Foxy boxing

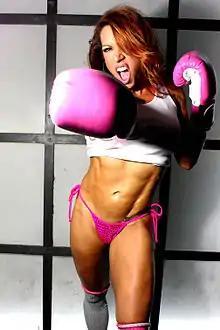
A foxy boxer — April Hunter

Foxy boxing is a form of sports entertainment which involves two or more women boxing (or pretending to do so) in a sexualized context as a form of erotic entertainment. The participants are typically dressed in revealing clothing such as bikinis or skintight leotards, while the actual fight usually focuses on the beauty of the combatants rather than fighting skills. Foxy boxing is unusual in that the audience generally does not care who wins. It is believed to have its roots in "singles' bars in southern California" after the interest in women's boxing began to decline in the late 1980s.